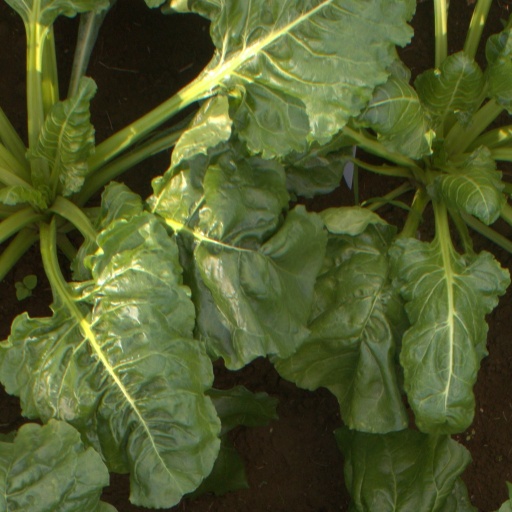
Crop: sugar beet